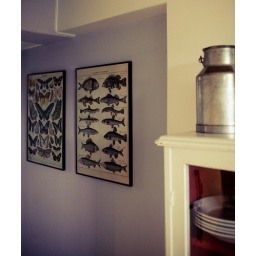
fish in my kitchen